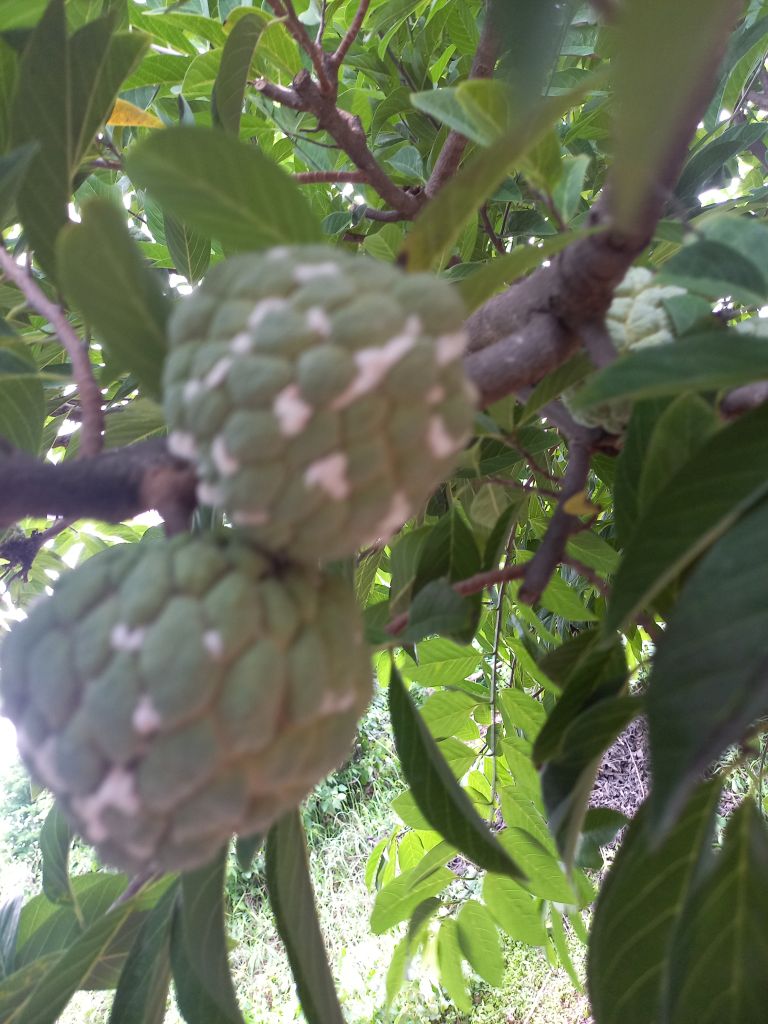
Disease label: Mealy Bug